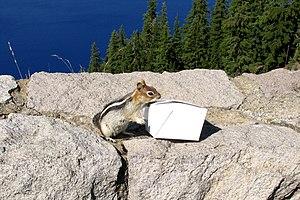
Le mont Mazama, en anglais Mount Mazama, est un volcan endormi s'élevant à 2 484 mètres d'altitude au pic Hillman dans la chaîne des Cascades, au sein de l'Oregon, dans le Nord-Ouest des États-Unis. Il est occupé en son centre par une vaste caldeira abritant le Crater Lake, un lac de cratère qui forme la plus profonde étendue d'eau du pays, avec pratiquement 600 mètres. Il fait partie de l'arc volcanique des Cascades, issu de la zone de subduction de Cascadia, et se situe à la fois en marge de la province extensive de Basin and Range, raison pour laquelle il offre une variété de roches volcaniques aussi bien visqueuses qu'effusives : il se compose de rhyodacite, de dacite, d'andésite et d'andésite basaltique.